Carrie Lam

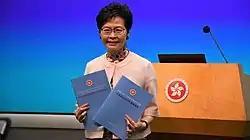
Lam published the second policy address in her term of office in October 2018.

In October 2018, Lam launched a development plan in her second policy address which suggested the construction of artificial islands with a total area of about 1,700 hectares through massive land reclamation near Kau Yi Chau and Hei Ling Chau of the eastern waters of Lantau Island. The project meets with controversies and opposition for its high cost of estimated HK$500 billion (US$63.8 billion) – amounting to half of the city's fiscal reserves – as well as environmental concerns.